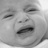
Emotion: sad